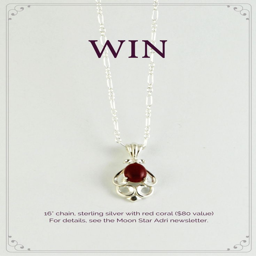
win this coral and sterling silver necklace .